Galina Zhitnyuk

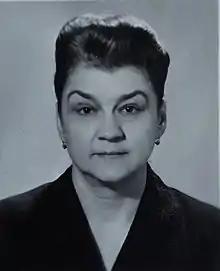
Galina Zhitnyuk

Galina Mikhailovna Zhitnyuk (January 30, 1925, Kiev Governorate – July 16, 2020, Chișinău) was a Soviet and Moldovan politician.